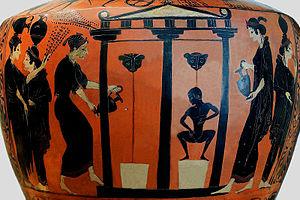
La plomberie est un métier très ancien, dont l'origine remonte à la construction des pyramides en Égypte antique ; attesté par des tuyaux en cuivre vieux de 4 500 ans, c'est un métier qui n'a cessé de s'améliorer et de se développer au cours des siècles et des générations de plombiers qui l'on servi.